Tarakan

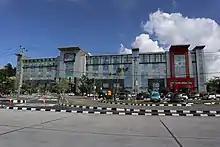
Tarakan Regional Hospital

The island's main healthcare infrastructure consists of four hospitals, eight "puskesmas" (community health centers), and 103 healthcare centers. In addition, there are seven mobile "puskesmas", the biggest being Tarakan Regional Hospital, owned by the city government, located in Central Tarakan district. It is also the only international-class hospital in the province and is the province's referral hospital.